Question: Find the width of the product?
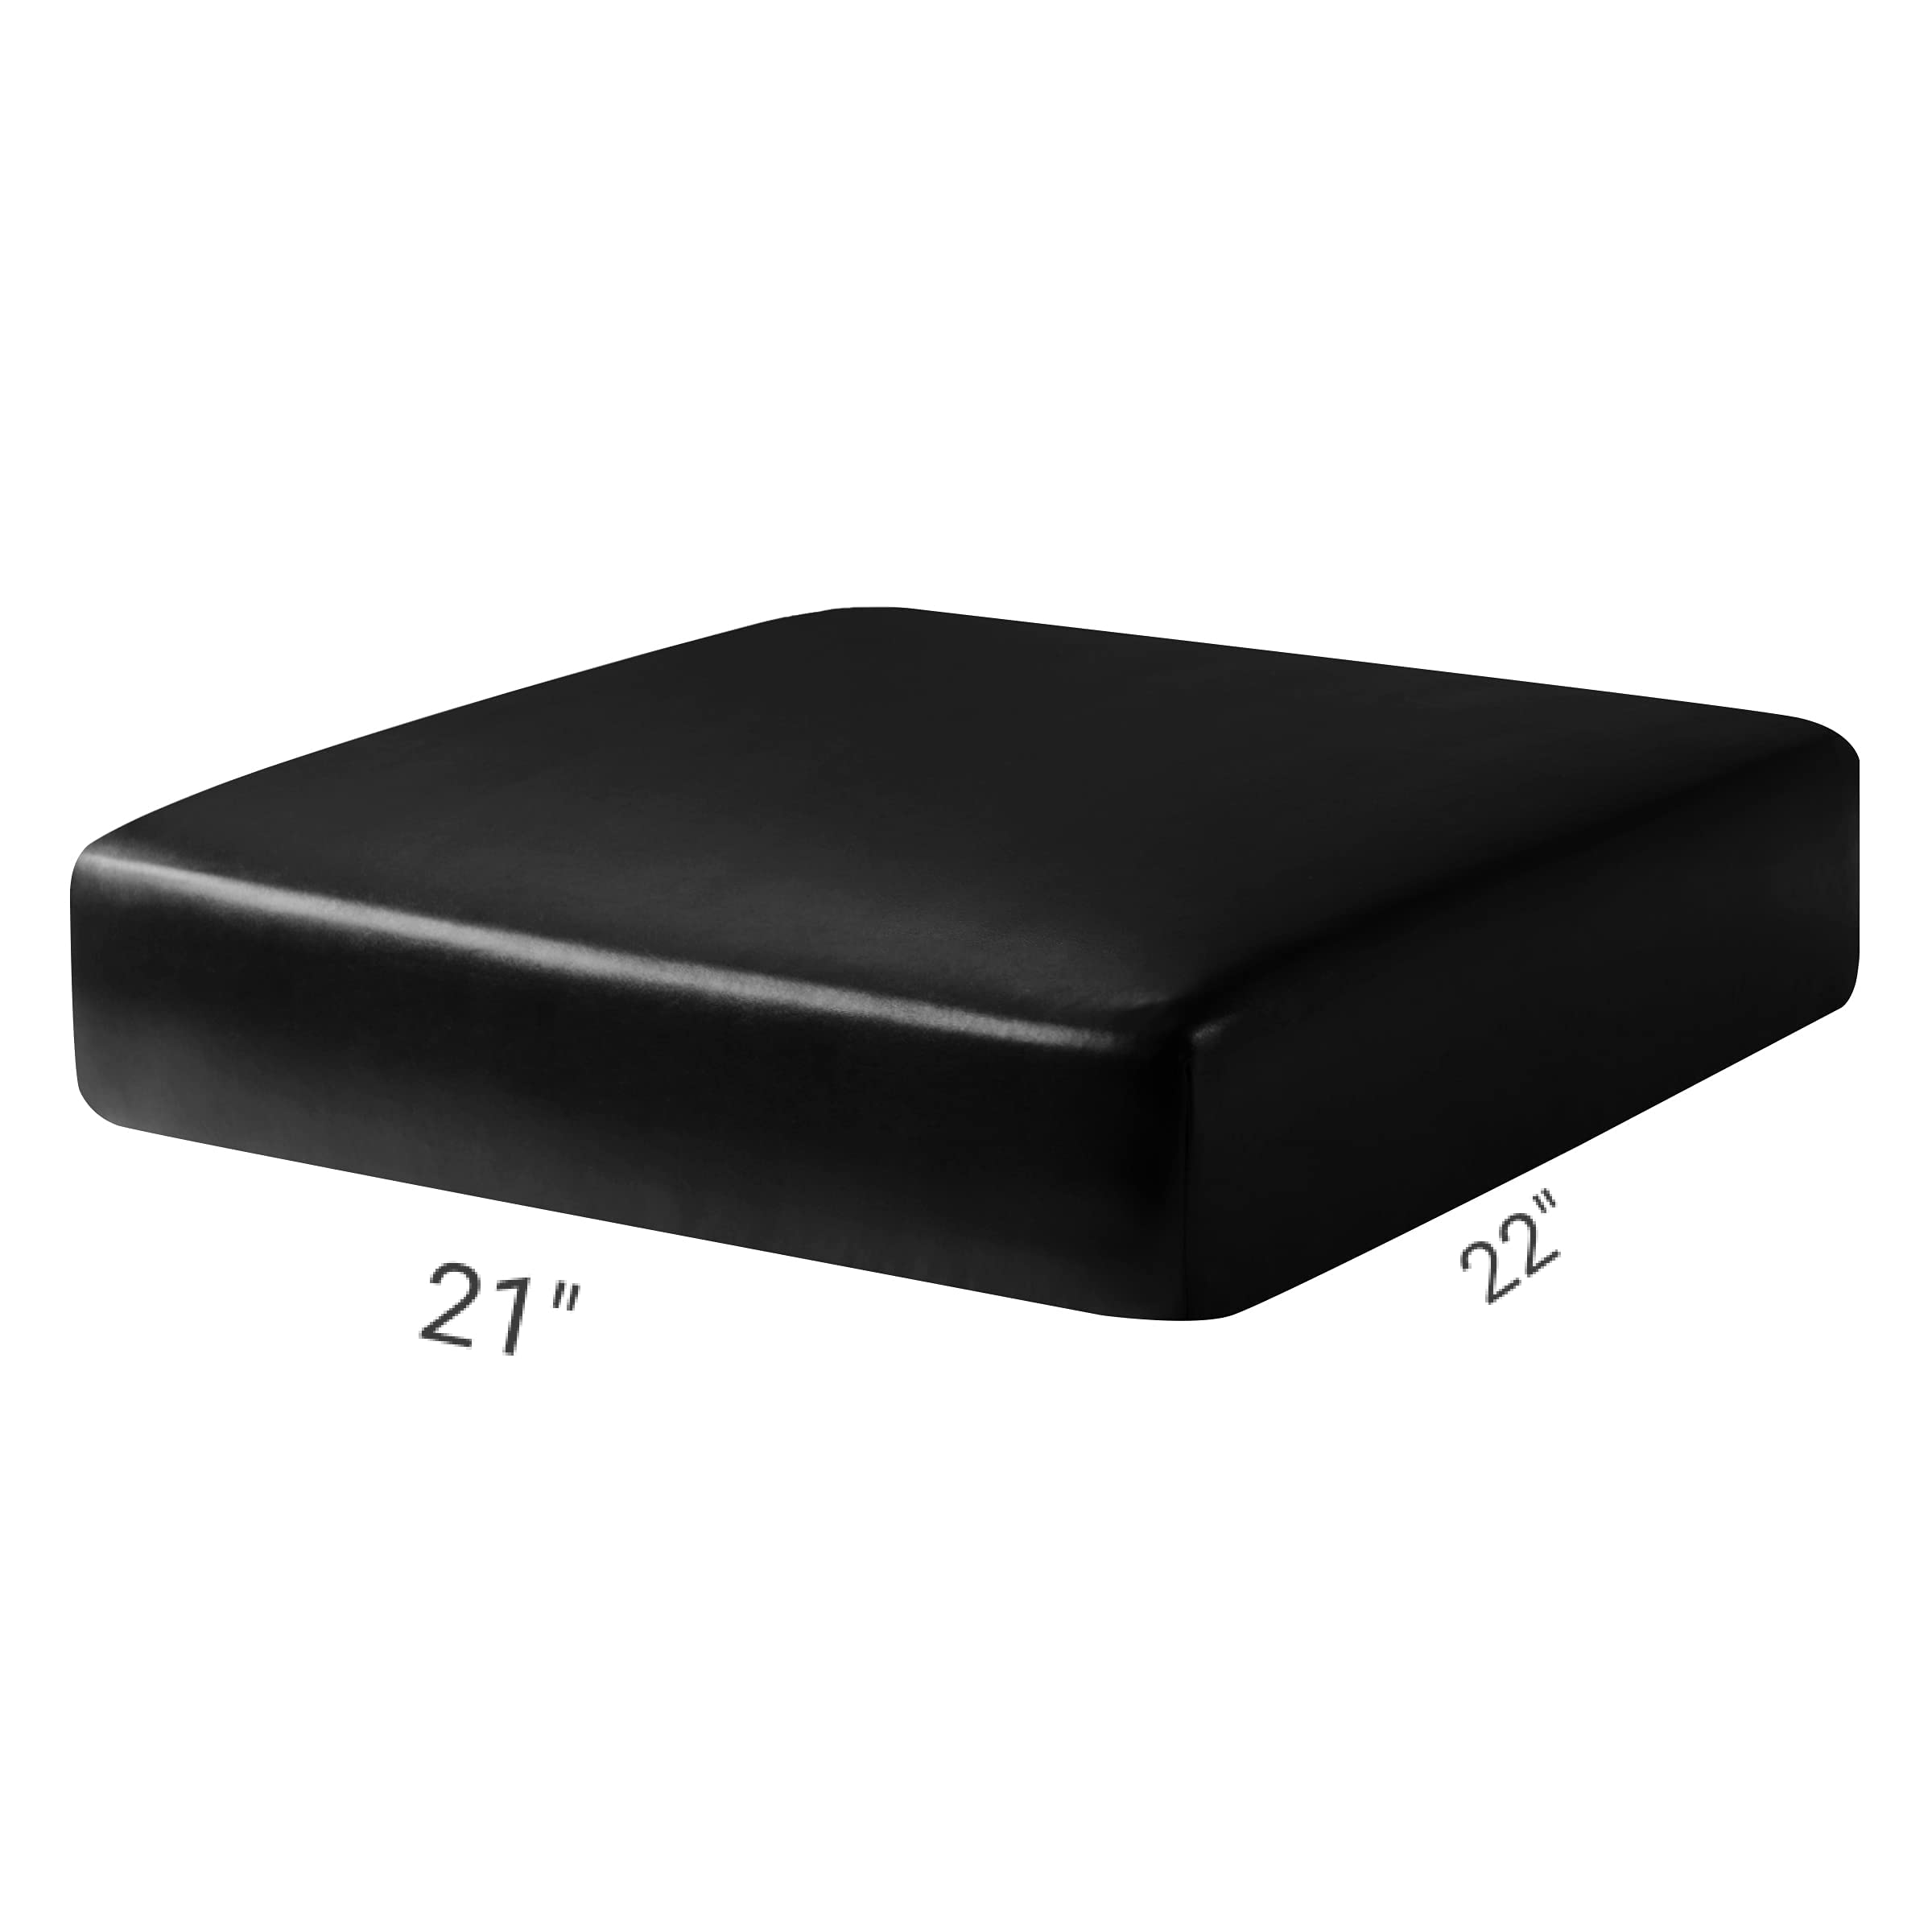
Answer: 21.0 inch